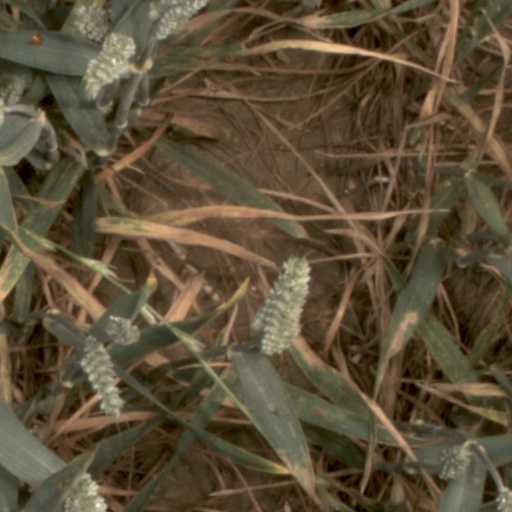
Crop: wheat